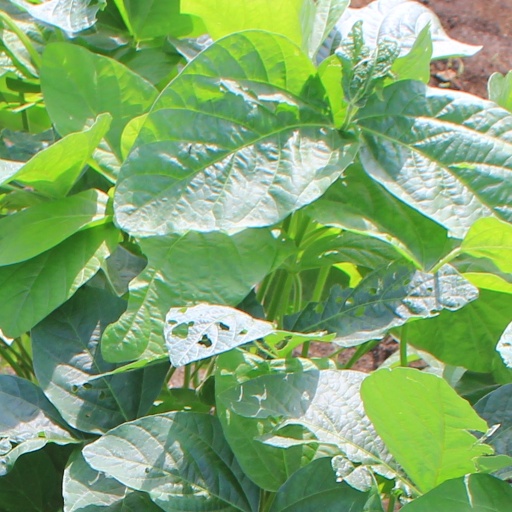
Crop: soybean